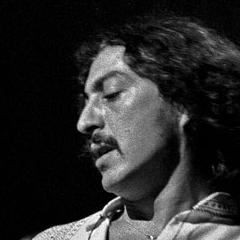
Age: 32